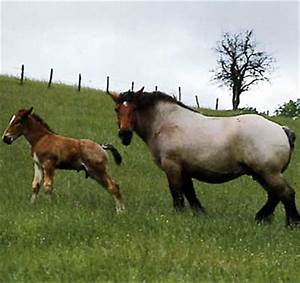
Label: horse